Ella Frances Braman

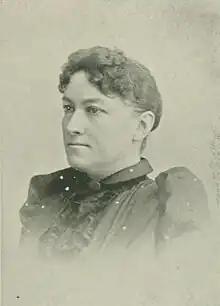
Ella Frances Braman, a "woman of the century"

Ella Frances Braman (March 23, 1850 – ?) was an American lawyer and business woman. She trained as a lawyer assisting her husband that she was recognised as a commissioner for different states so that she could deputise for her husband. After they moved to New York City, she became her husband's business partner. She held commissions from Presidents Franklin D. Roosevelt and William Henry Harrison, as well as Governors of principal States and Territories, including Alaska and Puerto Rico. She was a notary public and commissioner of deeds for the District of Columbia, United States Court of Claims and a commissioner of deeds for New York City, as well as a passport, consular, and naturalization agent.